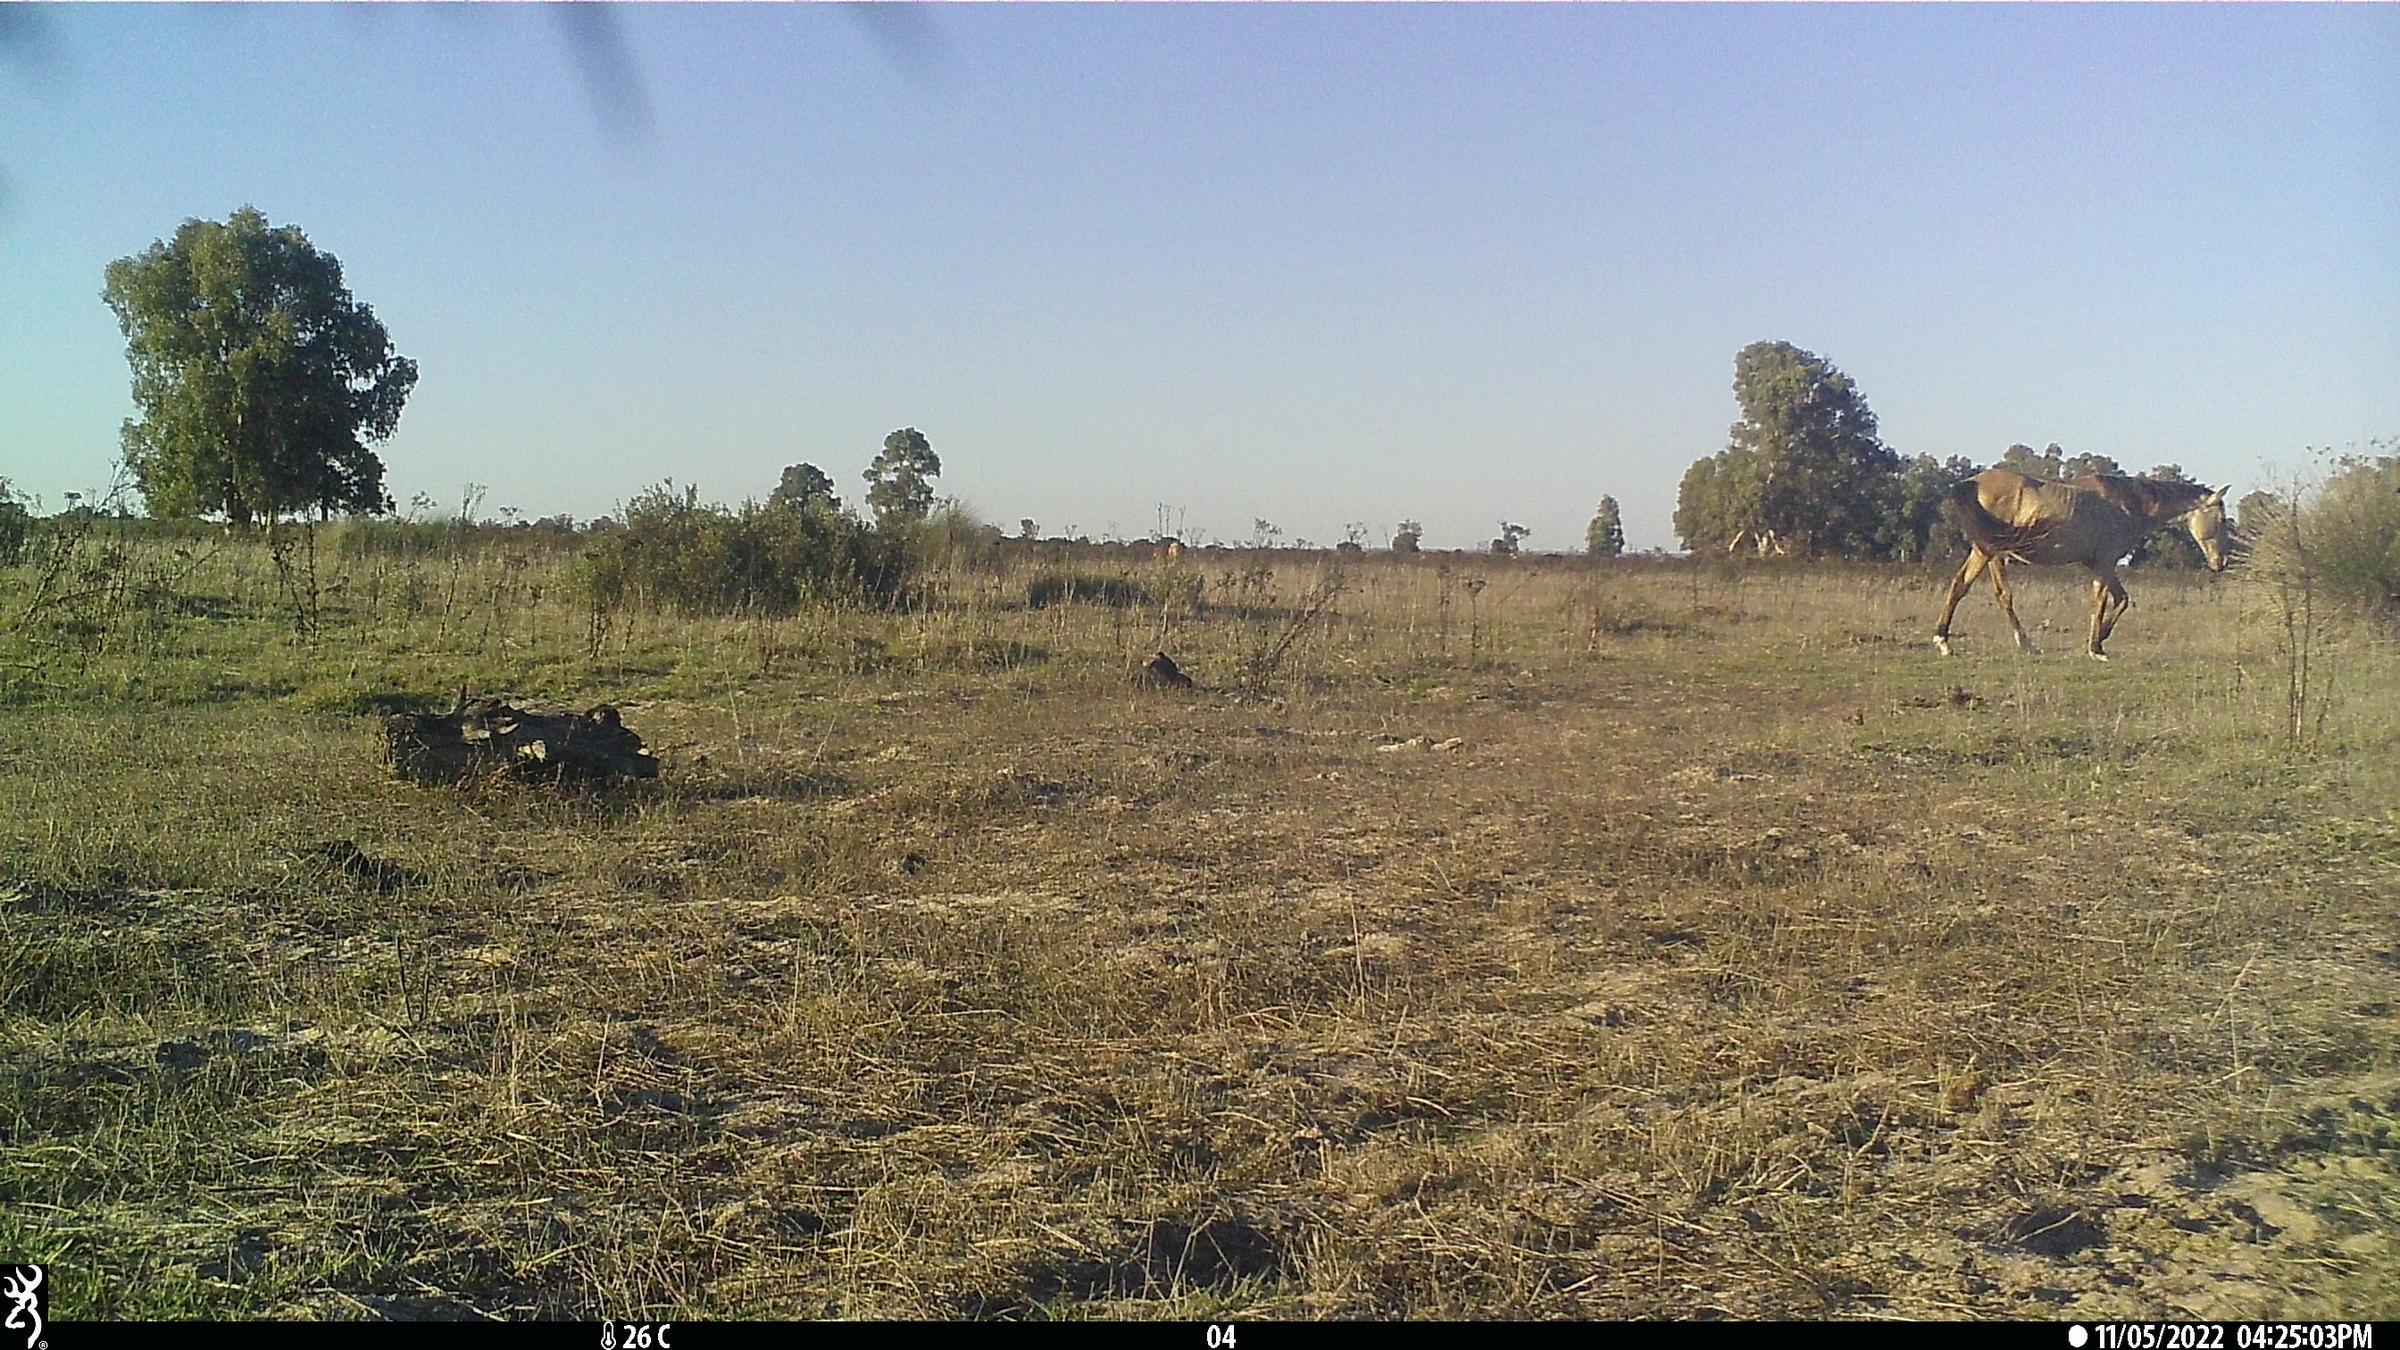
Species: Equus sp